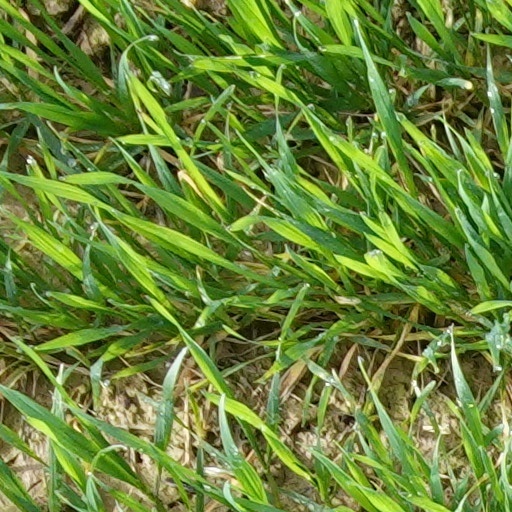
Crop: wheat